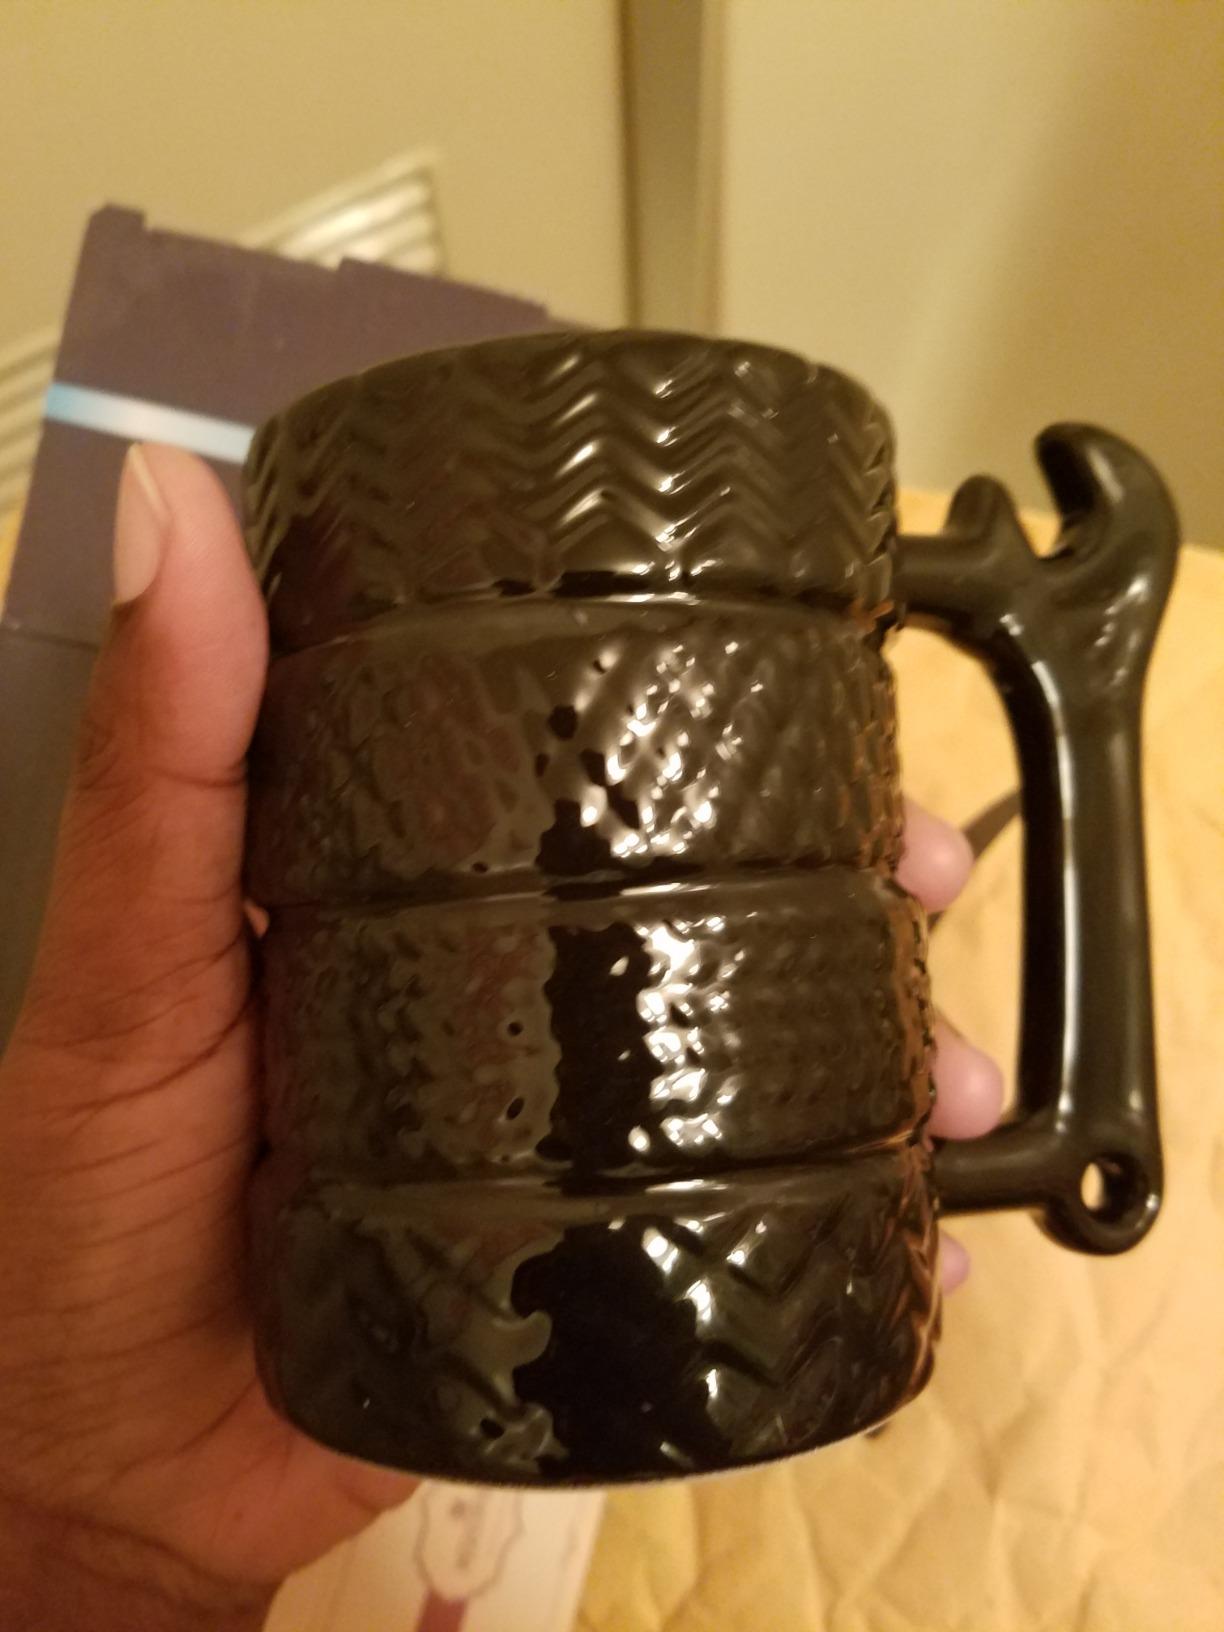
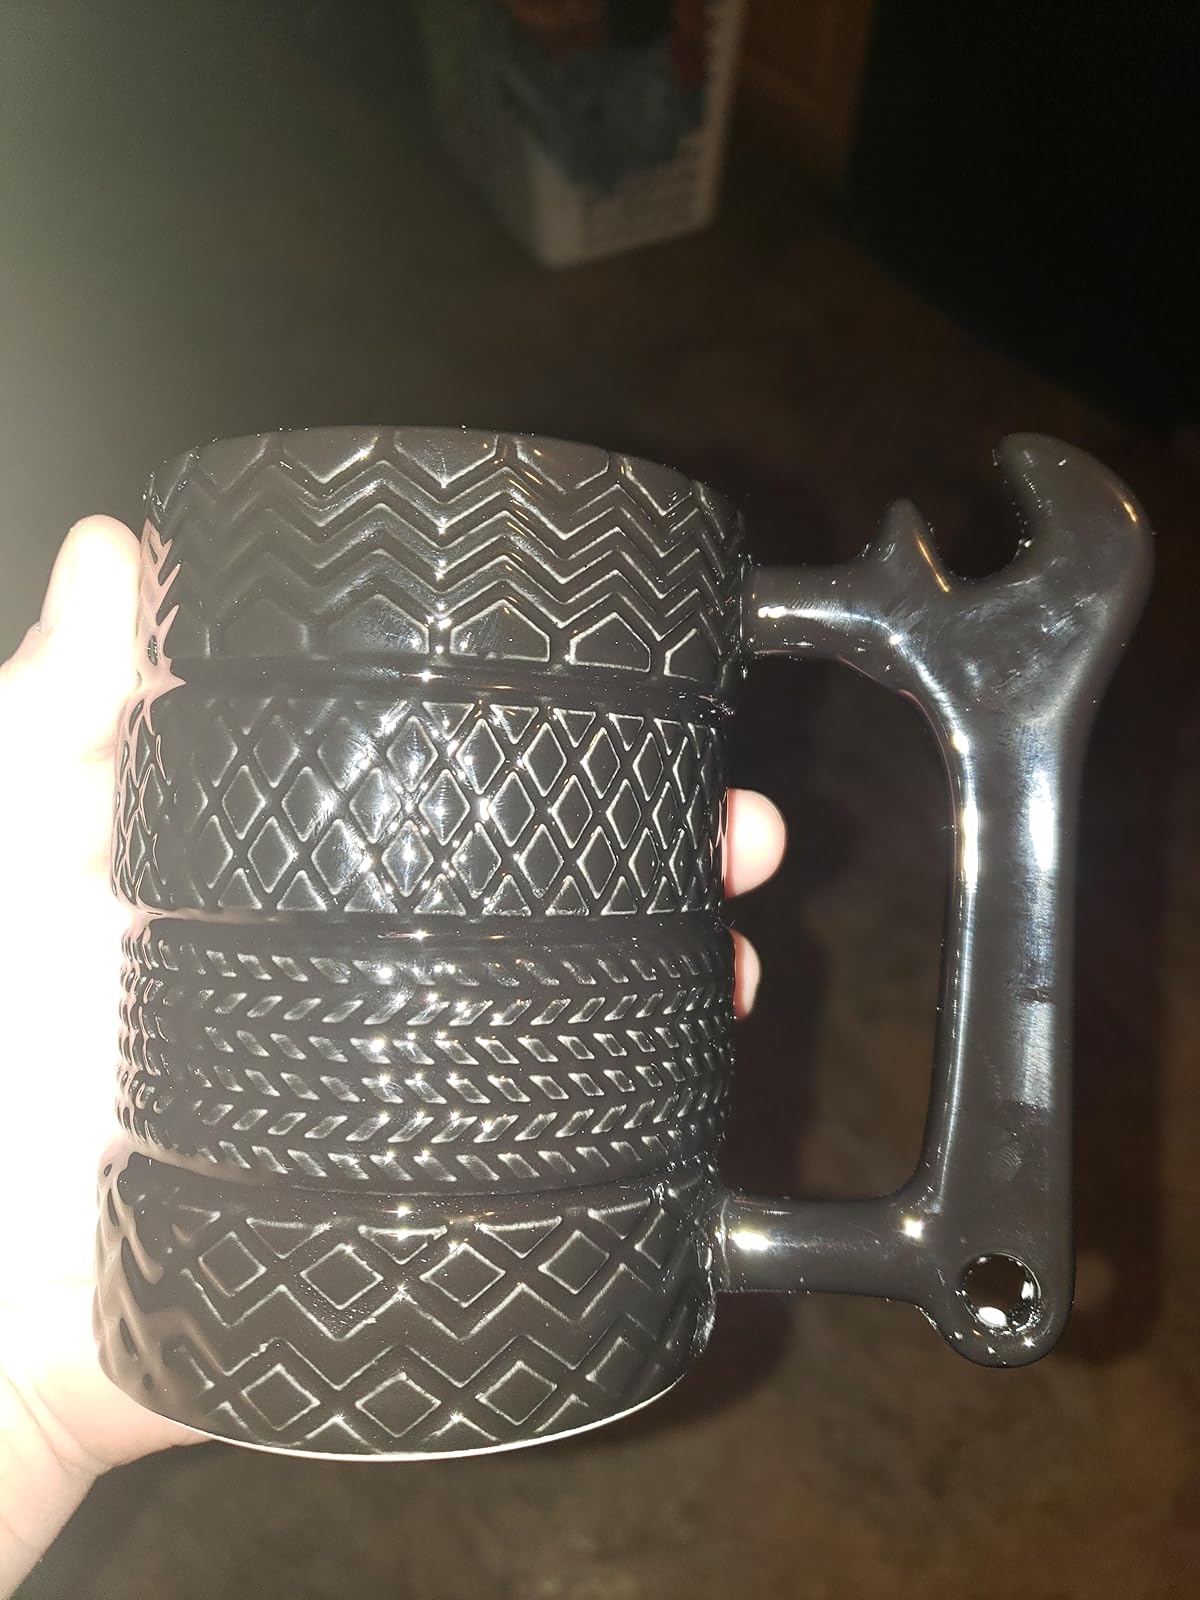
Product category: items_mug
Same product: yes